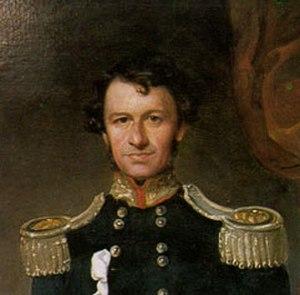
Charles Joseph La Trobe
Charles Joseph Latrobe ou La Trobe, né le 20 mars 1801, mort le 4 décembre 1875, est un administrateur britannique, premier gouverneur-adjoint de la colonie de Victoria en Australie.